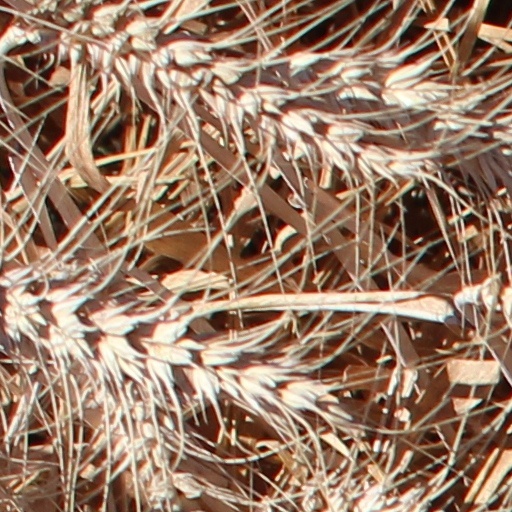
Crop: wheat